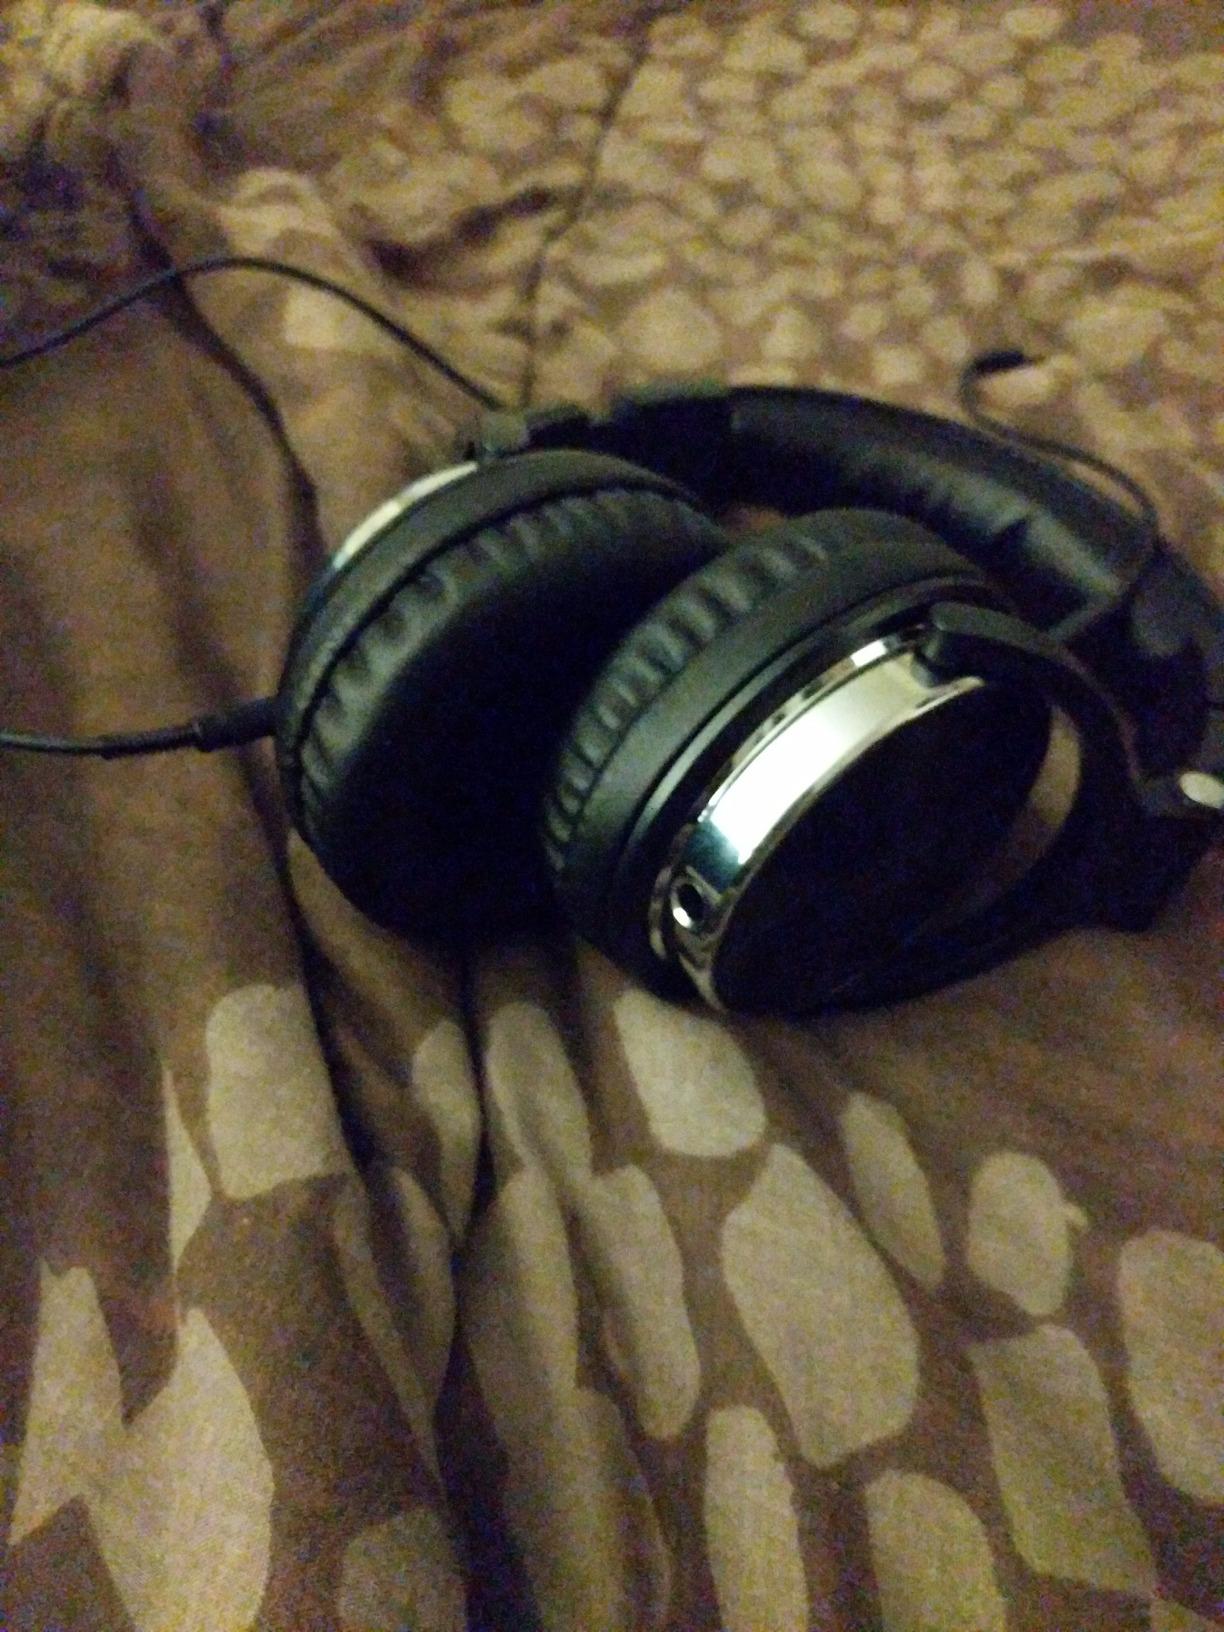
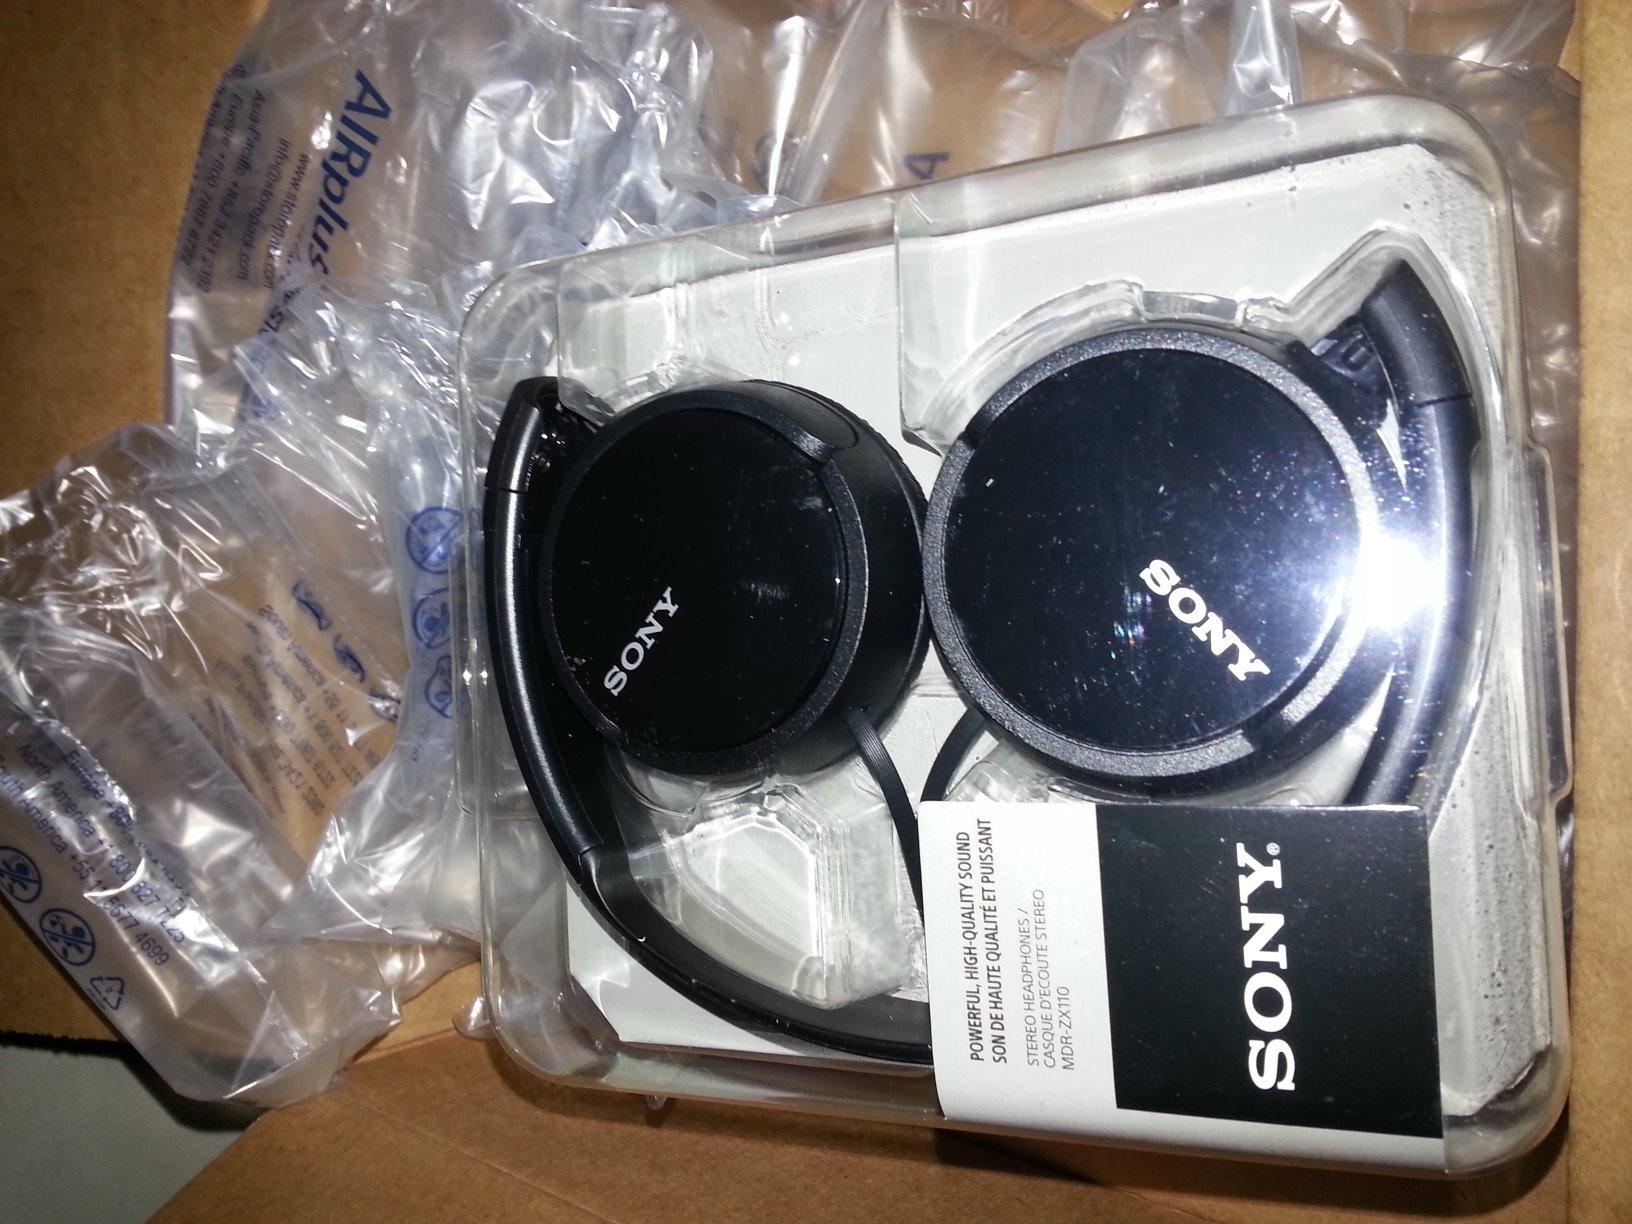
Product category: headphones
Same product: no